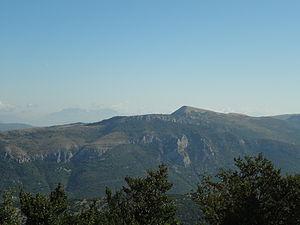
Crête des Serres, limitrophe de Curel (Alpes-de-Haute-Provence) et de Montfroc (Drôme).
Montfroc est une commune française située dans le département de la Drôme, en région Auvergne-Rhône-Alpes.